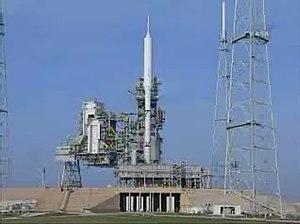
Ares I-X sur le pas de tir à 14 h 8 UTC